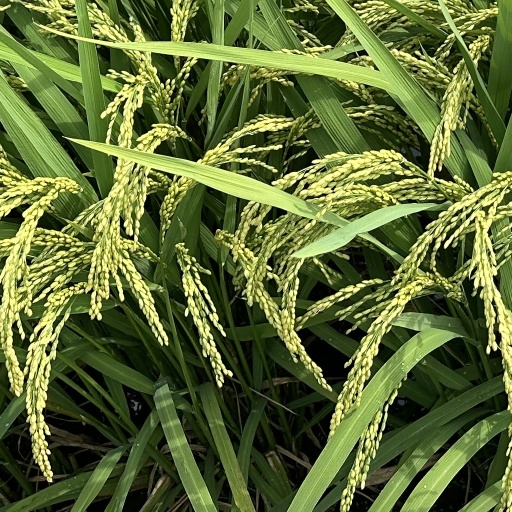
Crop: rice